Bird Spring Formation

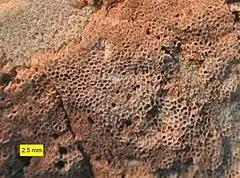
Fossil from the Bird Spring Formation

The Bird Spring Formation is a geologic formation in Nevada. It preserves fossils dating back to the Carboniferous and Permian periods.